Bodmin and Wenford Railway

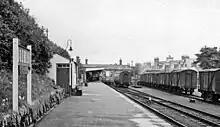
Bodmin General in 1964

The Cornwall Railway was authorised to construct a branch from its Plymouth to Falmouth main line but lack of funds prevented this. When the main line did open in 1859 the town of Bodmin was only served by Bodmin Road station which was nearly away. An independent Bodmin and Cornwall Junction Railway was authorised in 1864 to construct the branch but again, a lack of funds prevented the work.